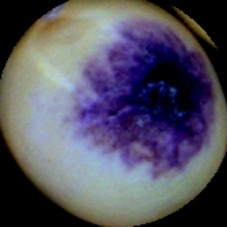
Label: Spotted